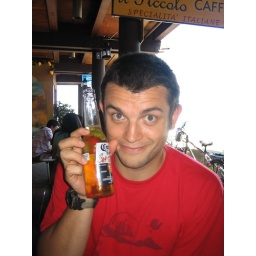
after a long bike ride over the golden gate bridge